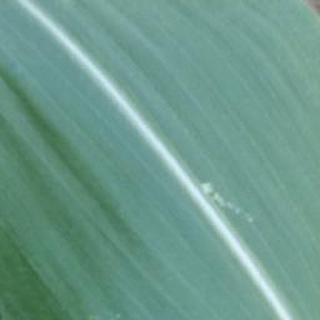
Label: healthy_corn